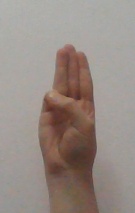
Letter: thaa